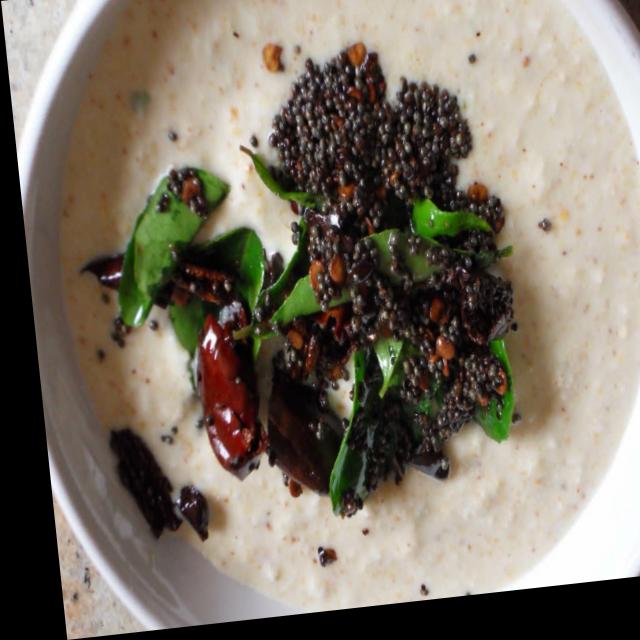
Dish: coconut_chutney